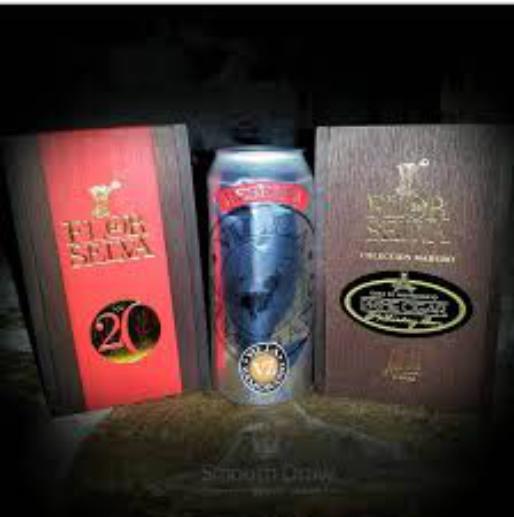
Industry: Necessities